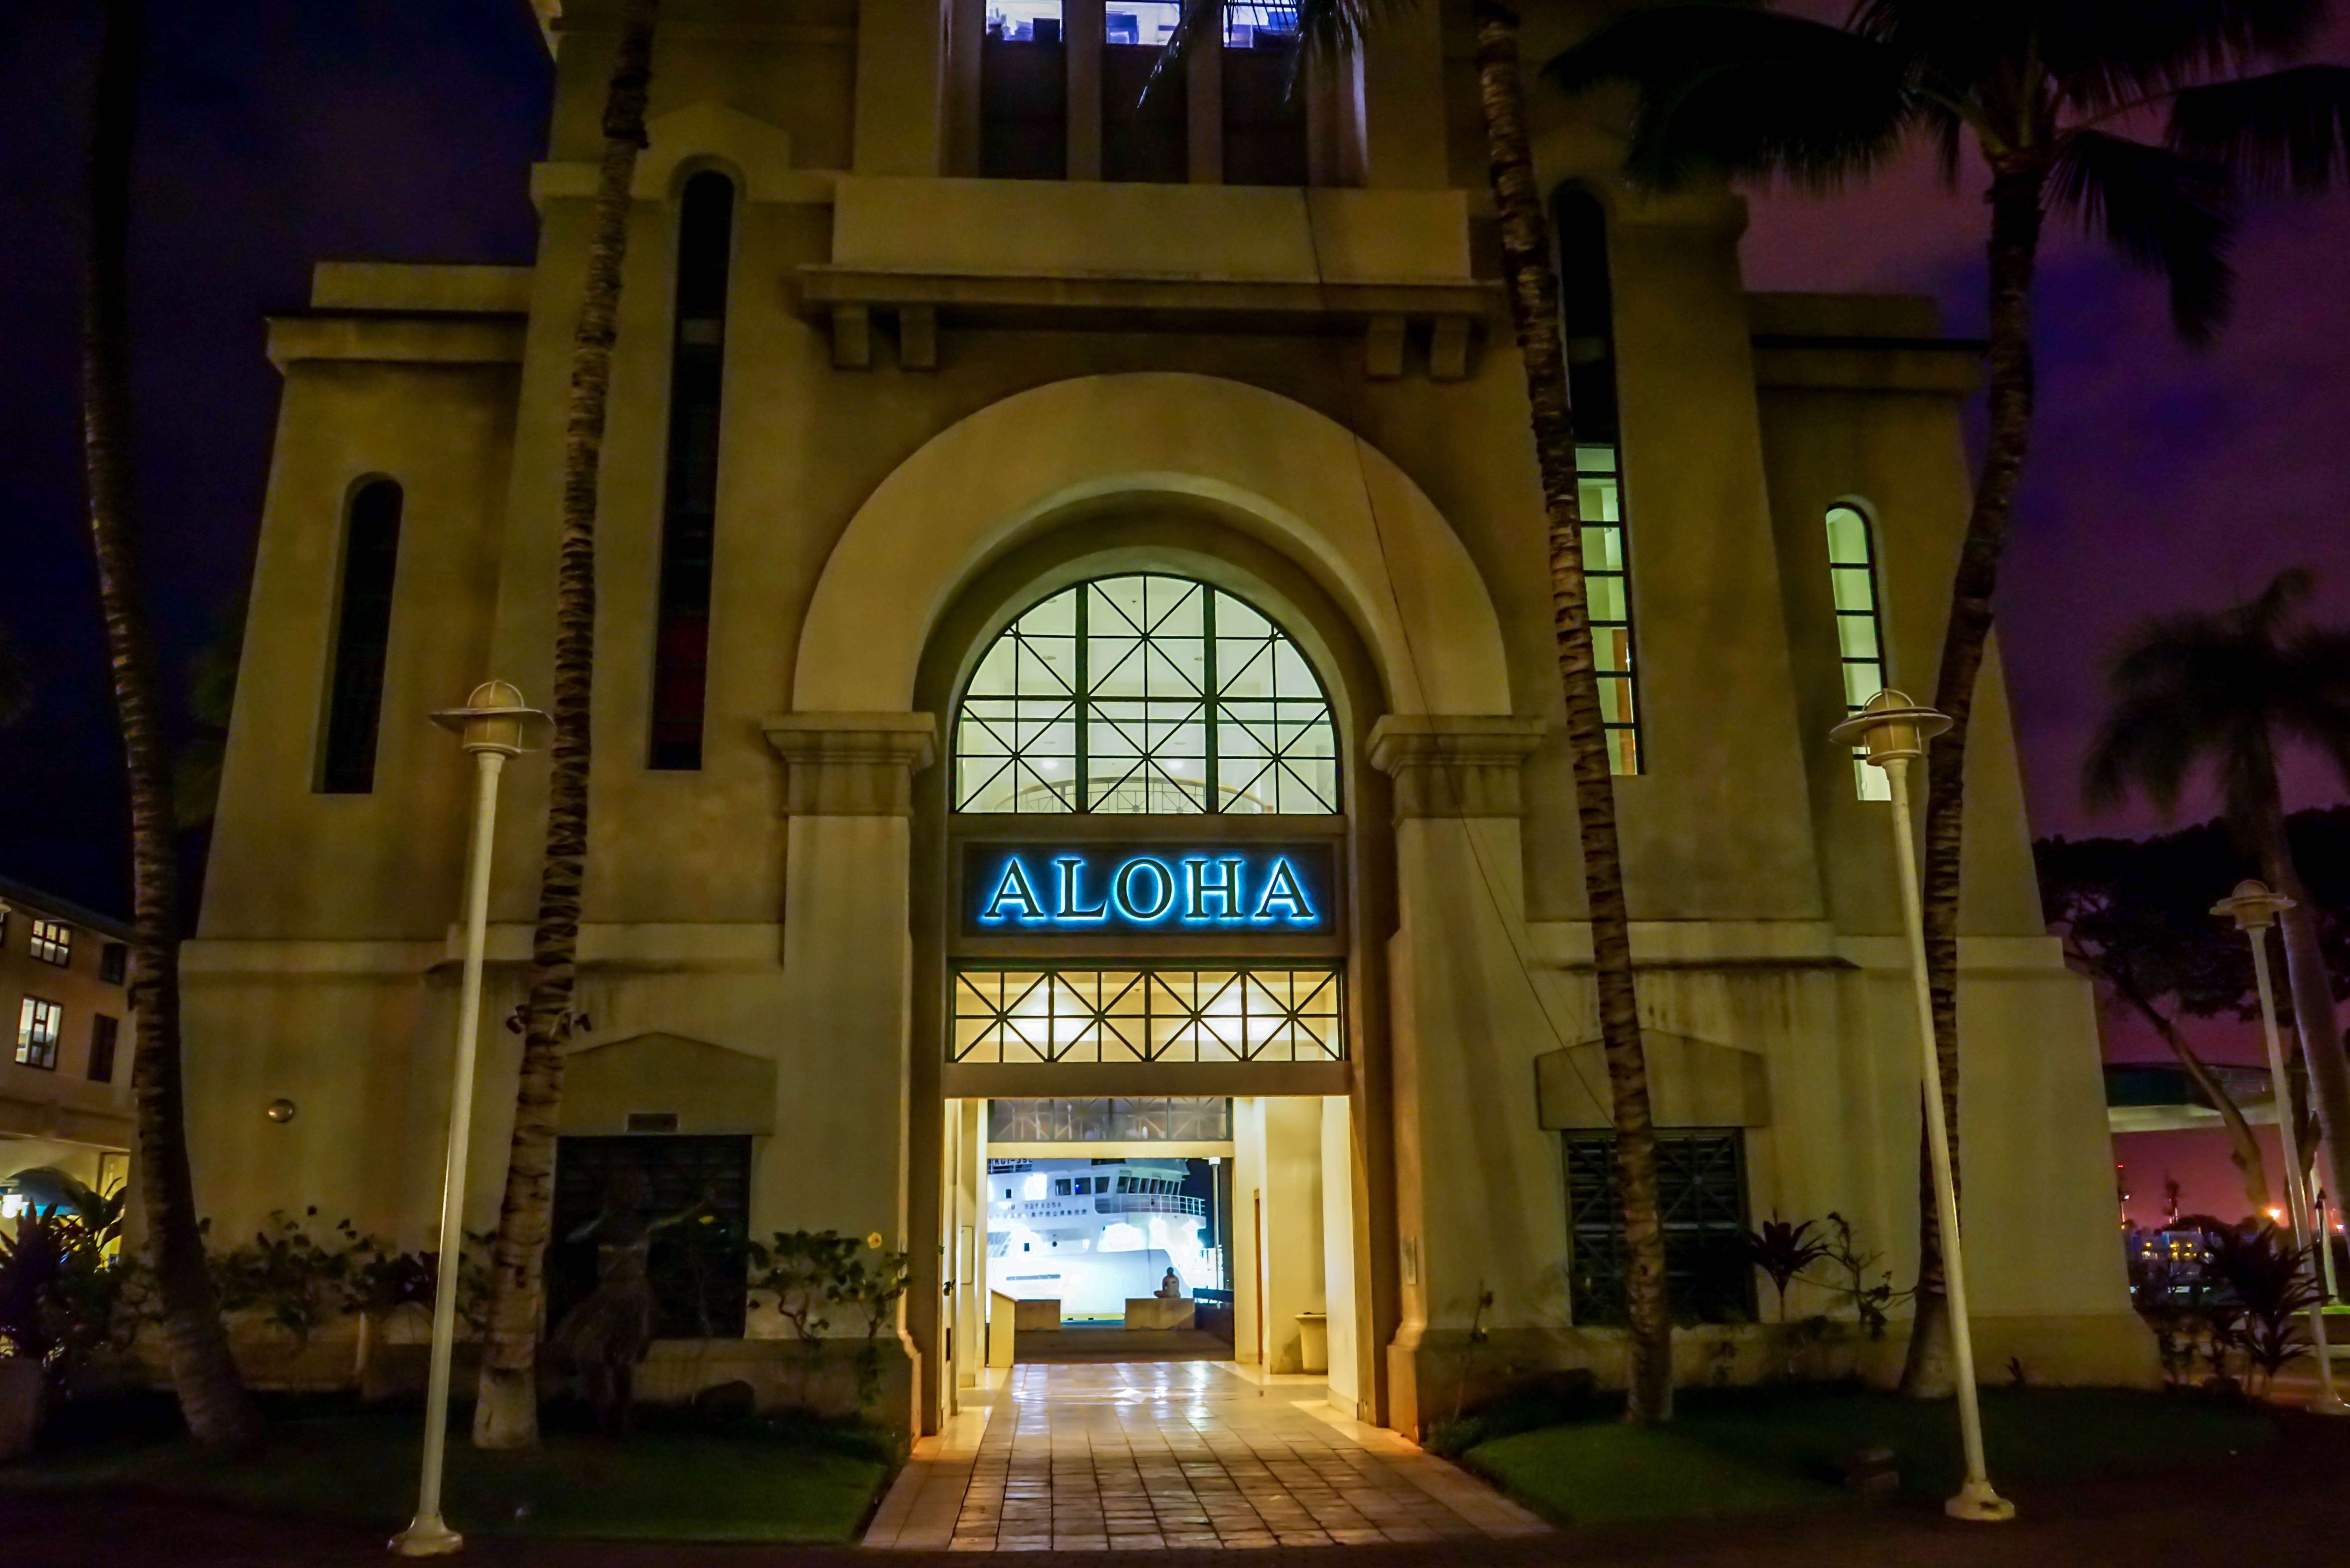
nature, sky, night, building, summer, arch, tropical, island, church, hawaii, place of worship, oahu, honolulu, palm trees, aloha tower